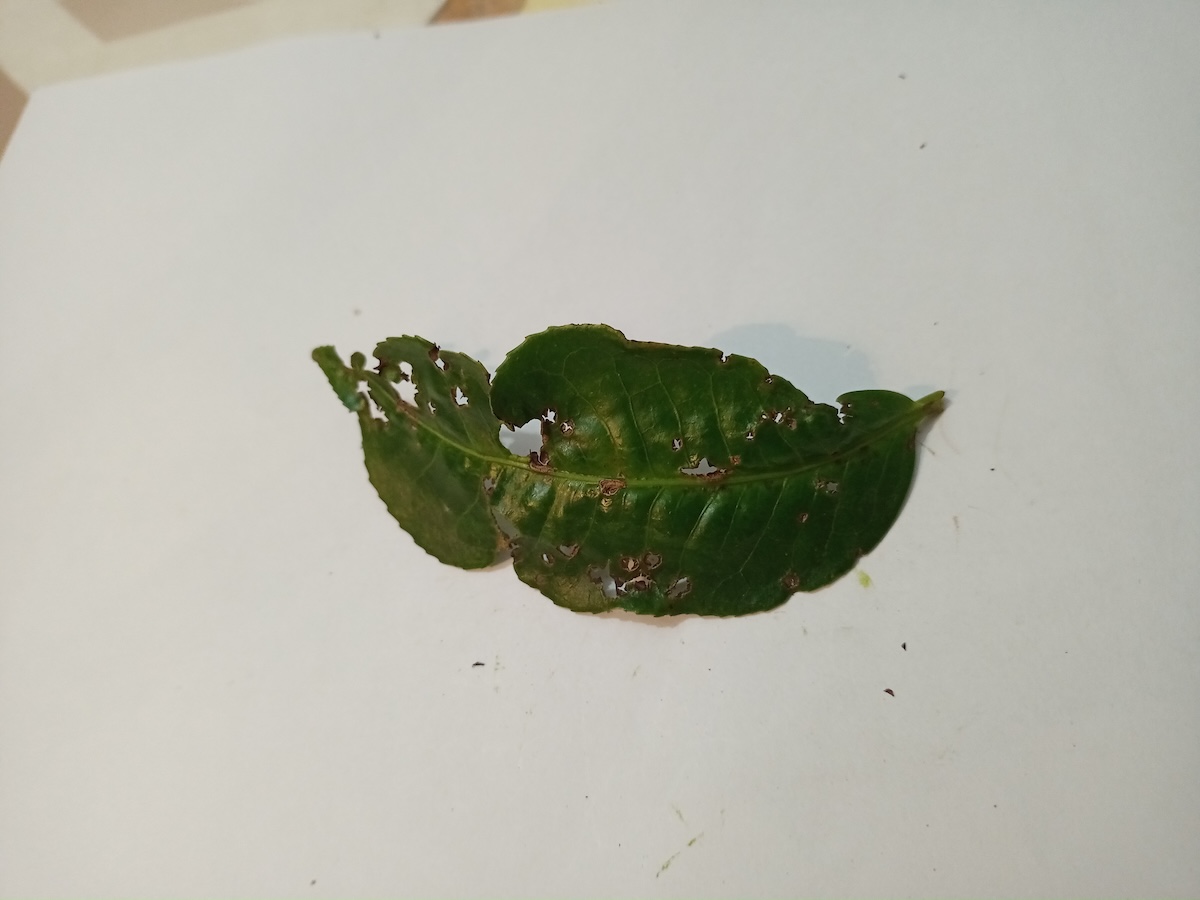
Label: Green mirid bug